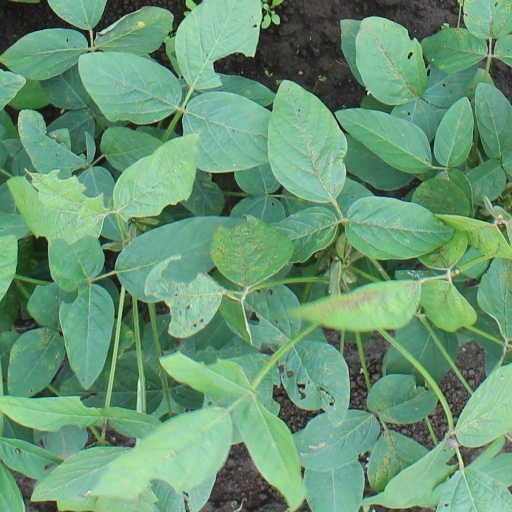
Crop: soybean